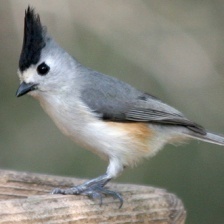
Species: TIT MOUSE
Scientific name: PARIDAE
ImageNet parent category: chickadee